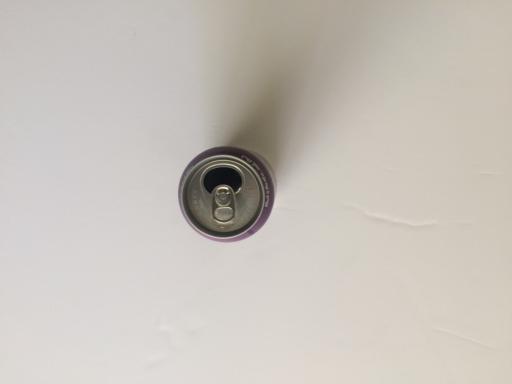
Label: metal